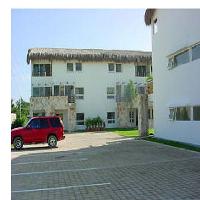
Weather: sun or clear